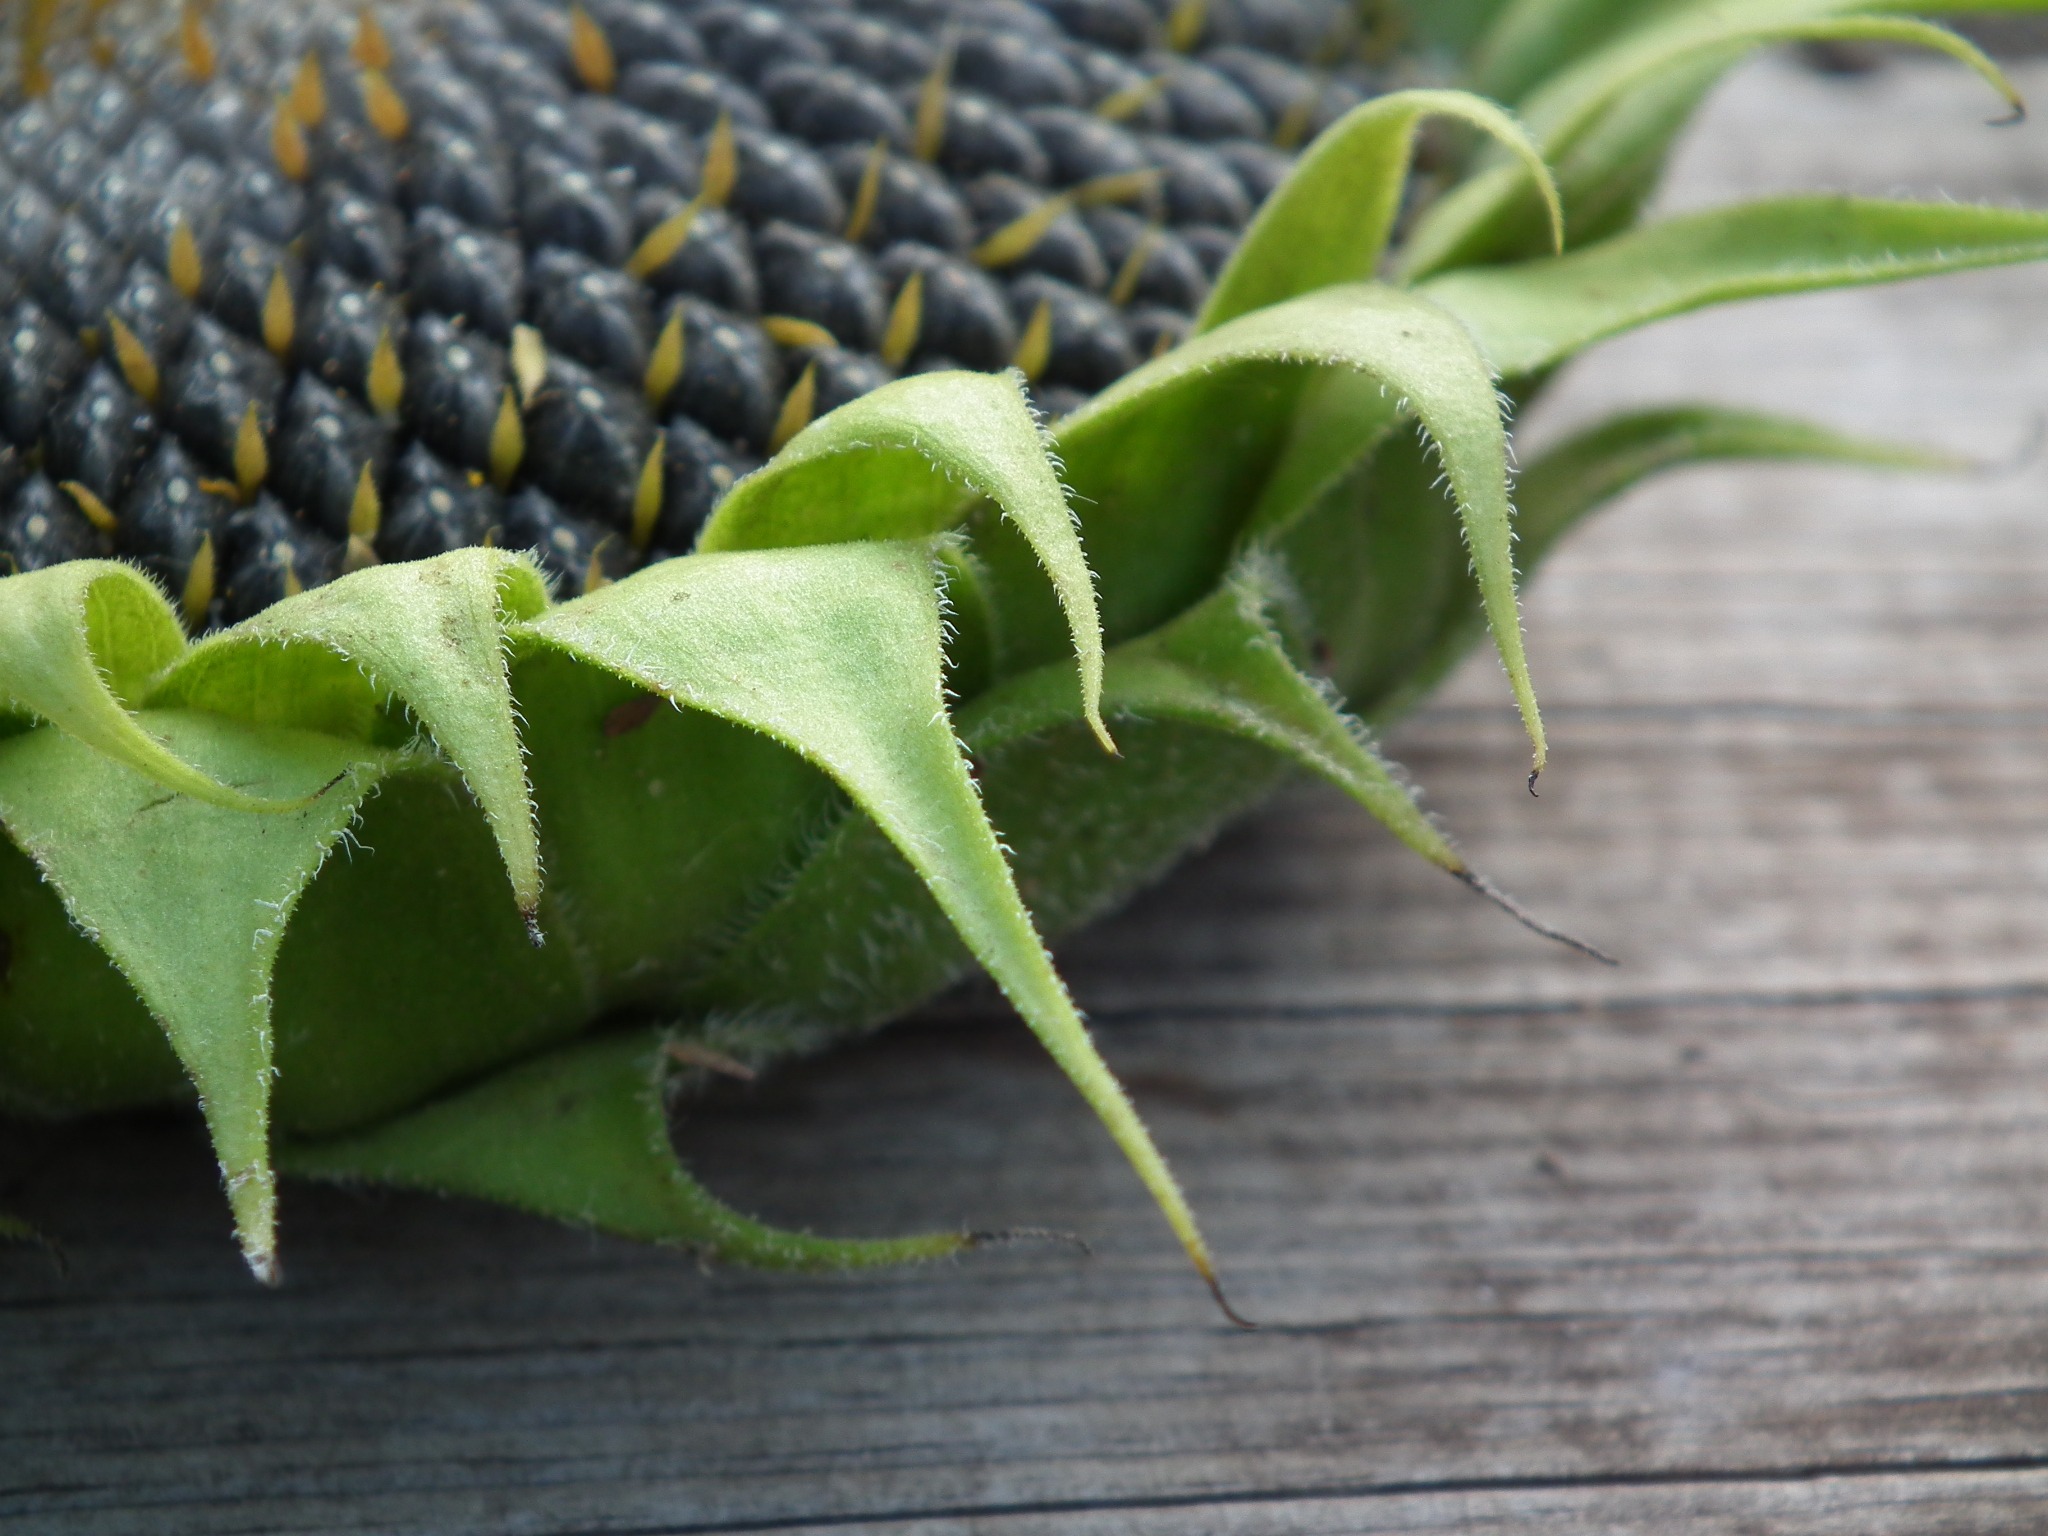
plant, fruit, leaf, flower, green, harvest, produce, insect, autumn, botany, moth, black, garden, flora, sunflower, close up, sheet, seeds, grey, sunflower seeds, macro photography, wooden board, flowering plant, plant stem, land plant